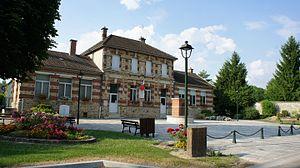
Une vue de .
Fontaine-sur-Ay, ou Fontaine-sur-Aÿ, est une commune française située dans le département de la Marne, en région Grand Est.